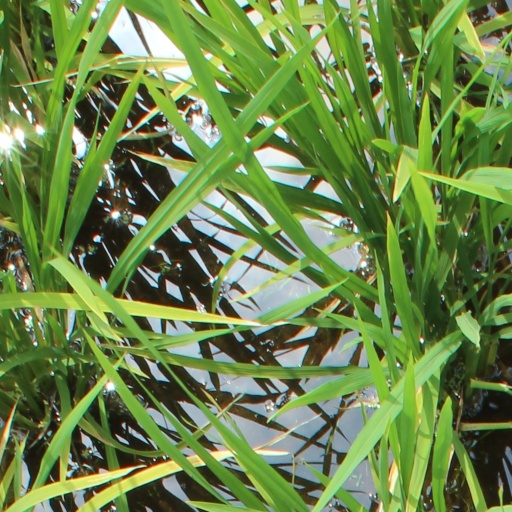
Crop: rice